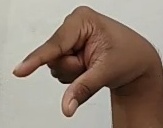
ASL sign: Q